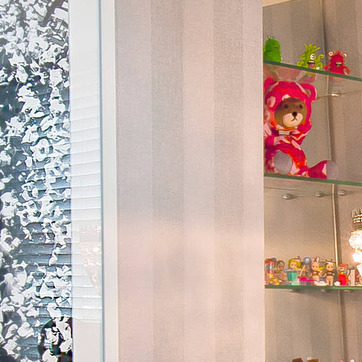
Material: wallpaper